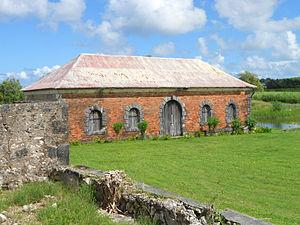
Avec le moulin, les écuries est le seul bâtiment qui demeure conservé